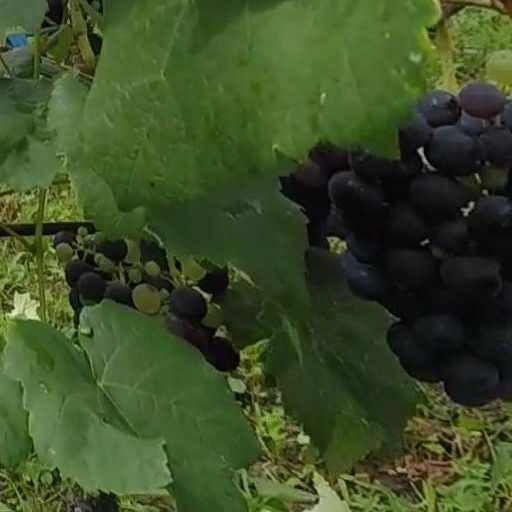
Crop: grape